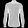
Label: Shirt